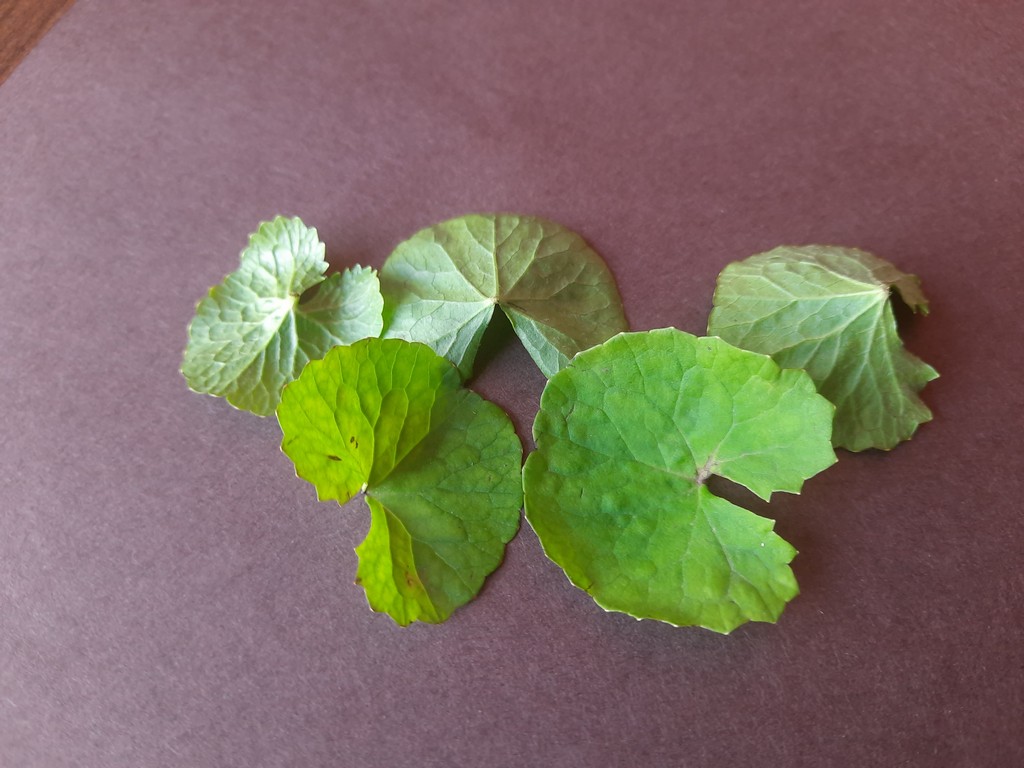
Label: Healthy